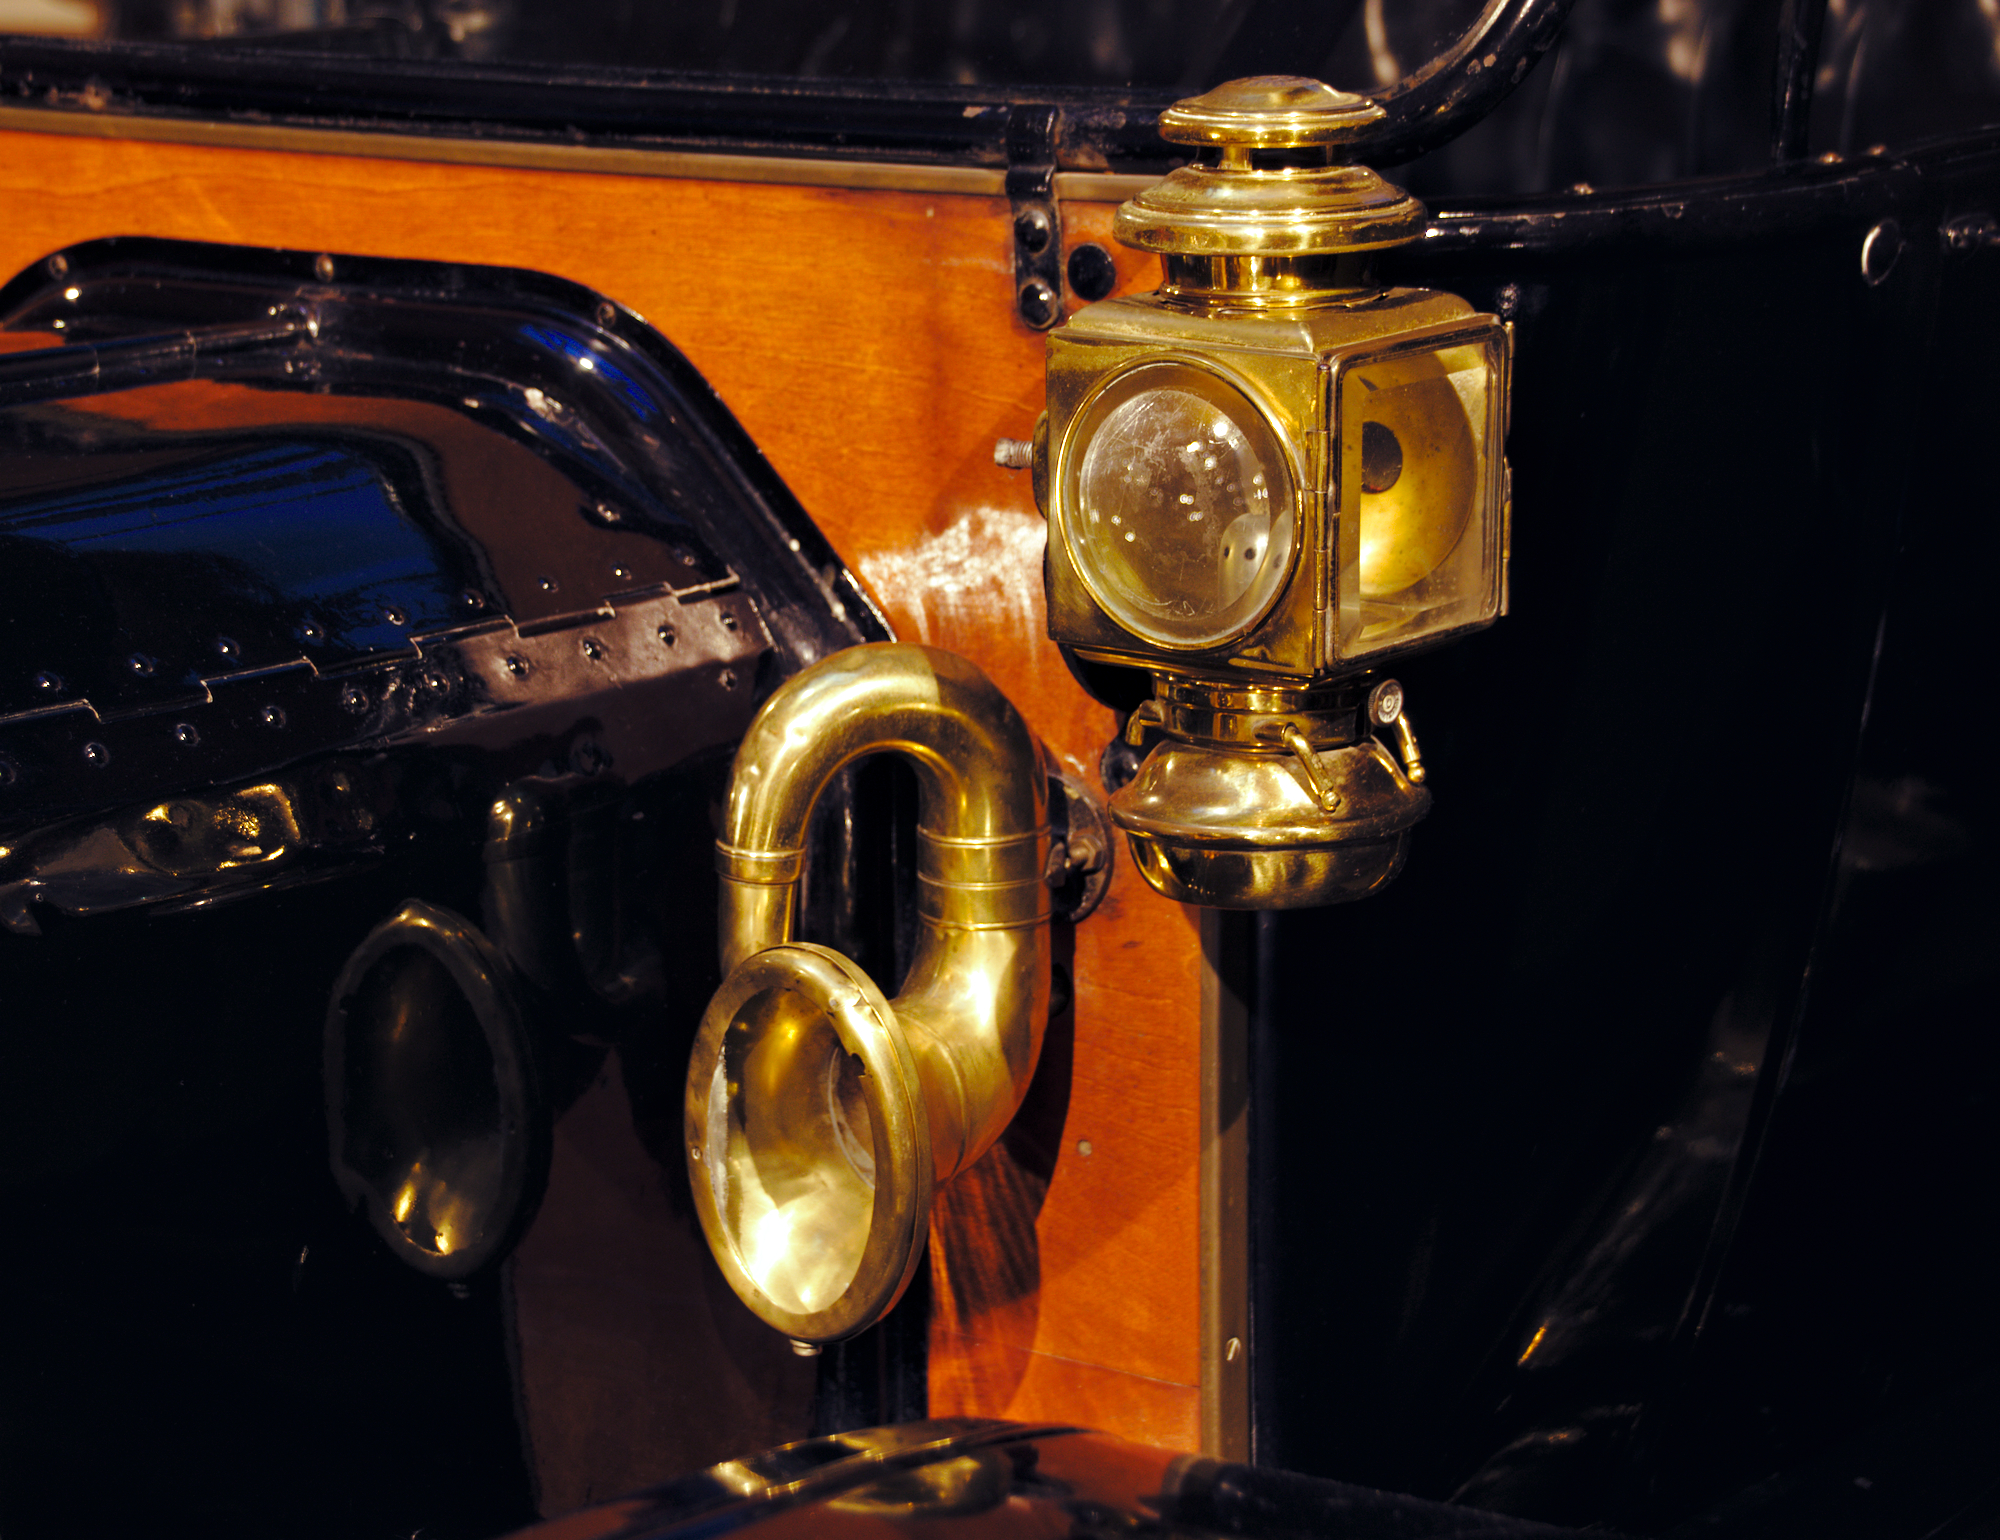
light, car, night, vintage, glass, france, vehicle, museum, motorcycle, darkness, ford, engine, oldtimer, classic, brittany, lohac